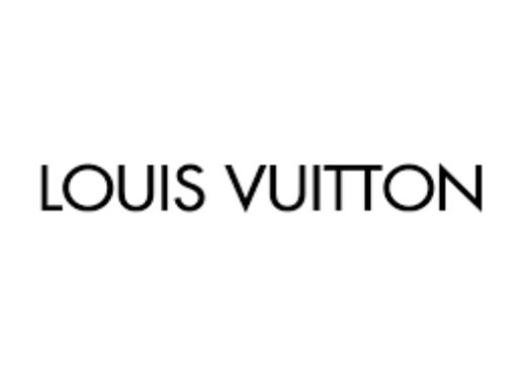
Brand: louis vuitton-2
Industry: Clothes